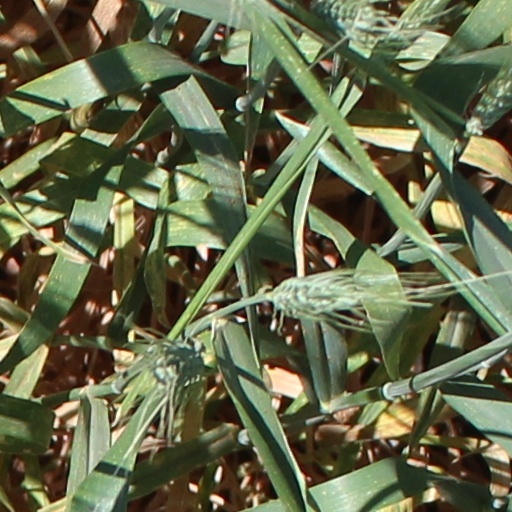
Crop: wheat